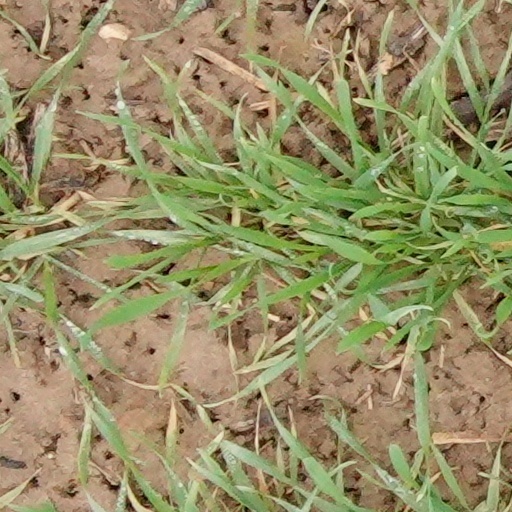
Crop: wheat